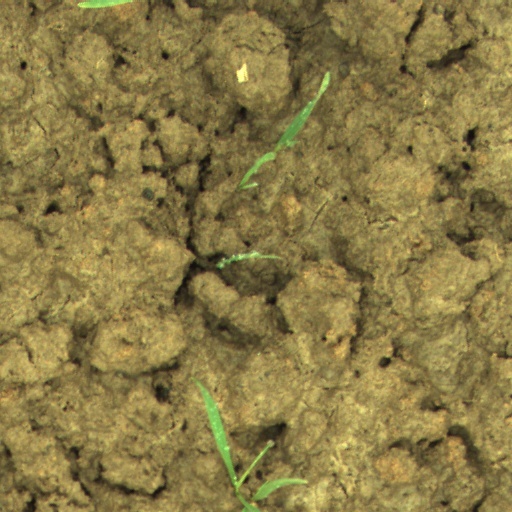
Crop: wheat